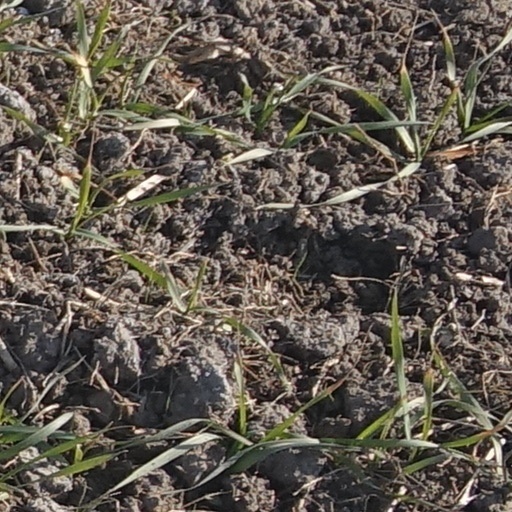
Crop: wheat